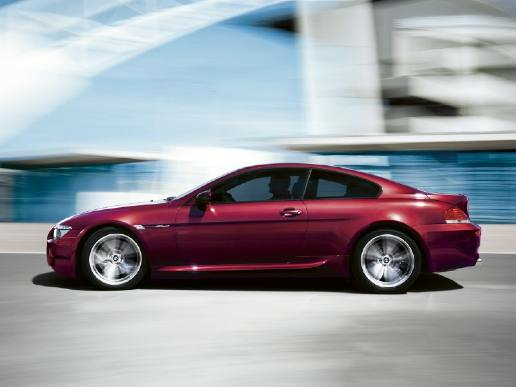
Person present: No